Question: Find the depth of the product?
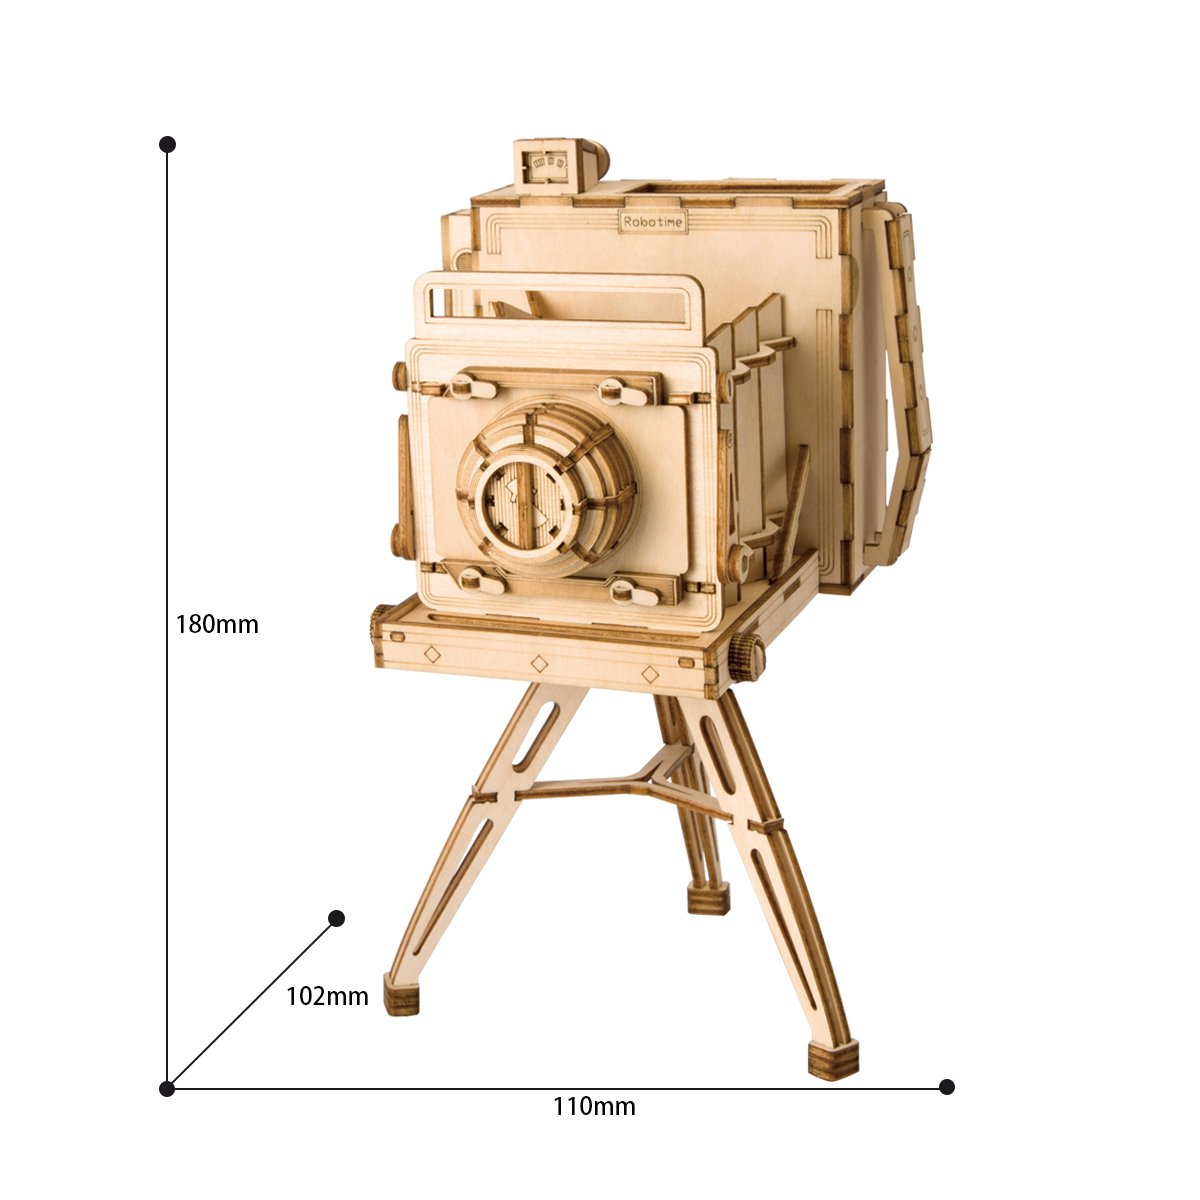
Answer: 180.0 millimetre